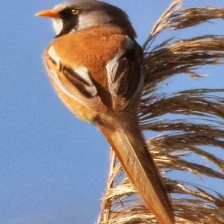
Species: BEARDED REEDLING
Scientific name: PANURUS BIARMICUS